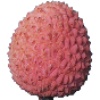
Label: Lychee 1